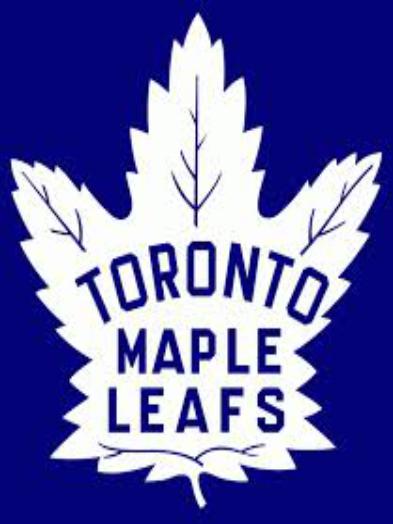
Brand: Maple Leaf
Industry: Necessities